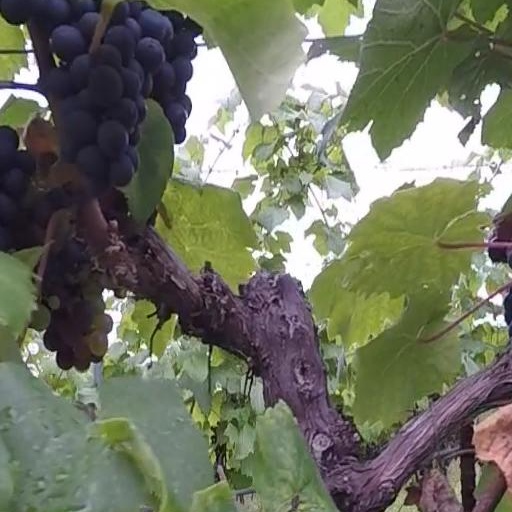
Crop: grape